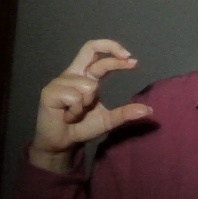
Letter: thal